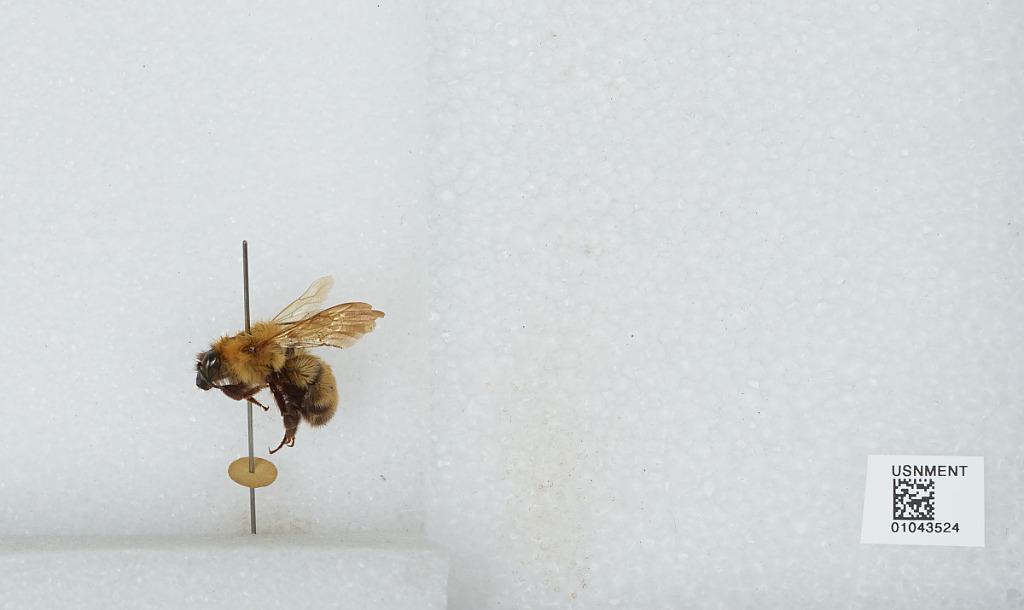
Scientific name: Bombus sp.